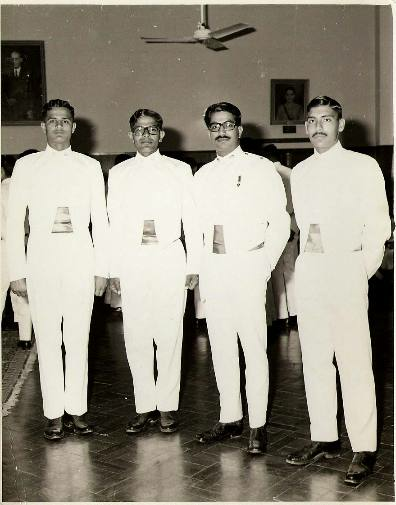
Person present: Yes